Italians

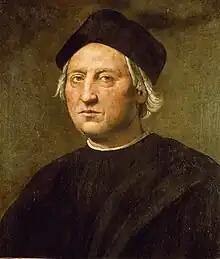
The Italian explorer Christopher Columbus leads an expedition to the New World, 1492. His voyages are celebrated as the discovery of the Americas from a European perspective, and they opened a new era in the history of humankind and sustained contact between the two worlds.

From the 11th century on, Italian cities began to grow rapidly in independence and importance. They became centres of political life, banking, and foreign trade. Some became wealthy, and many, including Florence, Rome, Genoa, Milan, Pisa, Siena and Venice, grew into nearly independent city-states and maritime republics. Each had its own foreign policy and political life. They all resisted, with varying degrees of success, the efforts of noblemen, emperors, and larger foreign powers to control them.